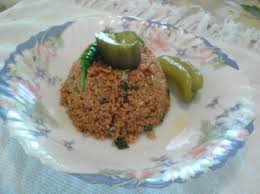
Yemek: kisir